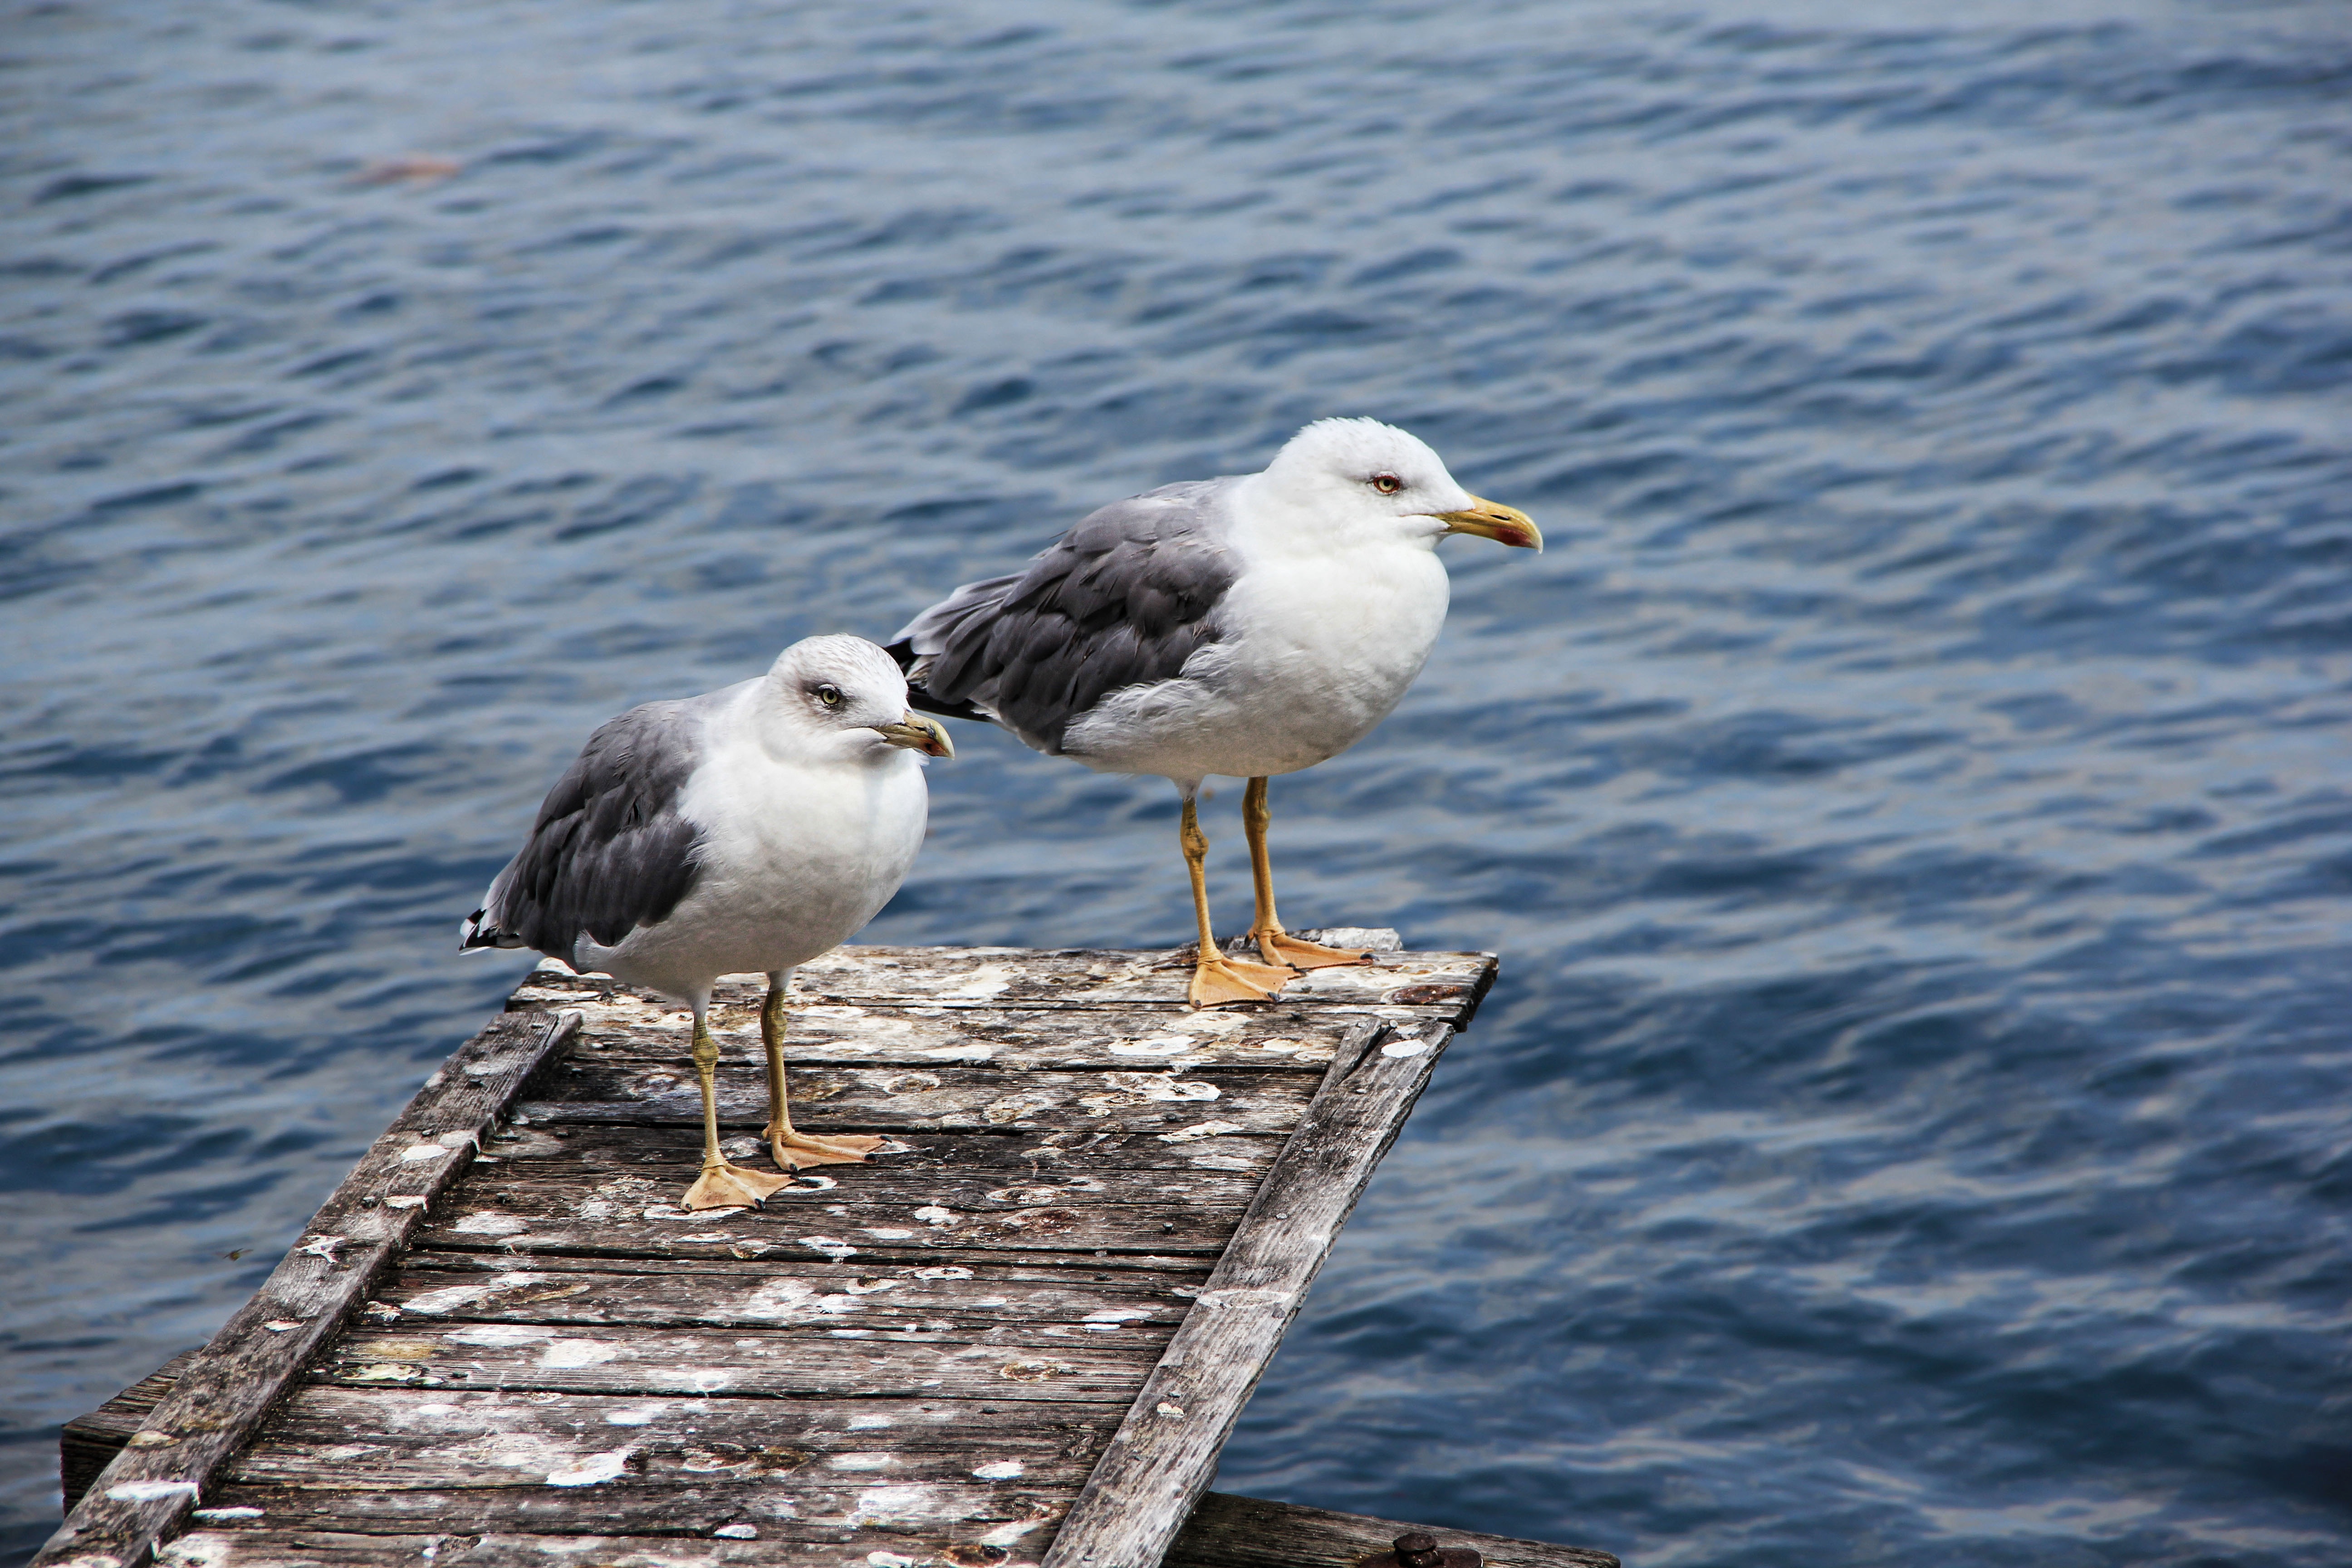
sea, water, bird, wing, seabird, seagull, wildlife, mediterranean, gull, beak, port, fauna, birds, vertebrate, water bird, shorebird, seevogel, charadriiformes, european herring gull, great black backed gull